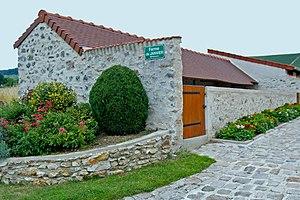
Le lavoir principal au coin de la route de janvier
Celles-lès-Condé est une commune française située dans le département de l'Aisne, en région Hauts-de-France.